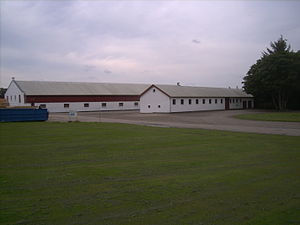
Stenalt
Dele af avlsgården
Stenalt er et gods beliggende i Ørsted sogn, ca 3 km. fra Ørsted by, Norddjurs Kommune. Godset har et jordtilliggende på ca. 470 hektar ager, der har været i økologisk drift siden 1998.